Bagno Vignoni

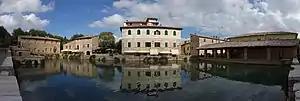
Panorama of the bath and Piazza delle Sorgenti

The ancient village of Bagno Vignoni is located in the heart of Tuscany, in the Val d'Orcia Natural Park. Thanks to the Via Francigena (which was the main route followed by pilgrims in antiquity who went to Rome), these thermal waters were found and have been used since Roman times. At the heart of the village is the "Square of sources", namely a rectangular tank, of sixteenth-century origin, which contains the original source of water that comes from the subterranean aquifer of volcanic origins. Since the Etruscans and Romans - as evidenced by the numerous archaeological finds - the spa of Bagno Vignoni was attended by eminent personalities such as Pope Pius II, Saint Catherine of Siena, Lorenzo the Magnificent and many other artists who had elected the village as their main holiday resort. Characteristic of Bagno Vignoni, besides the thermal waters, are its structure, despite numerous incidents of war, devastation and fires that involved the Val d'Orcia in the Middle Ages, remains essentially unchanged since then. From Bagno Vignoni, one can easily reach the historical centres of nearby Pienza and Montalcino, and the general Val d'Orcia area, including the Park of Mount Amiata.